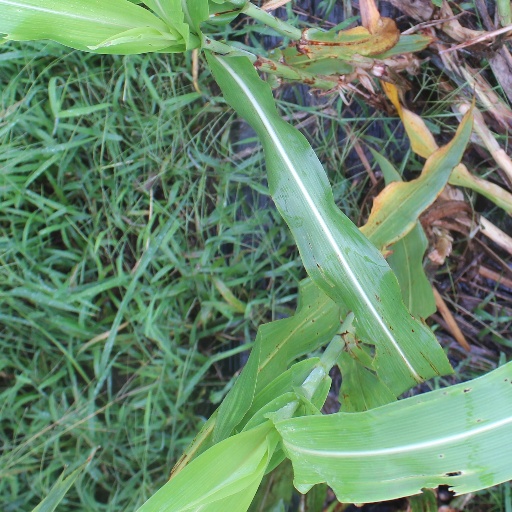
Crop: sorghum